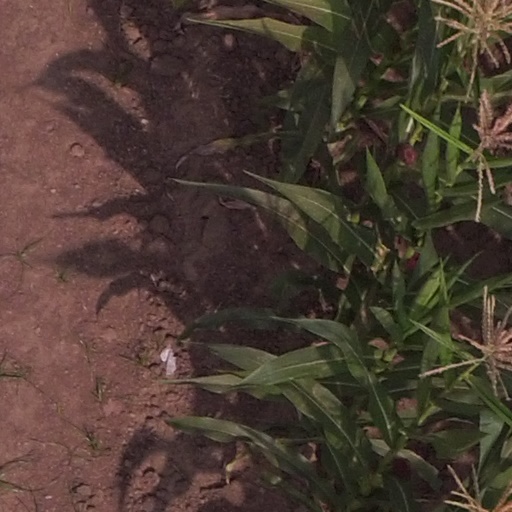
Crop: maize; corn